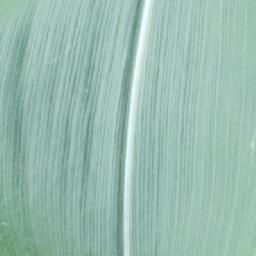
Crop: corn
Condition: (maize)_healthy